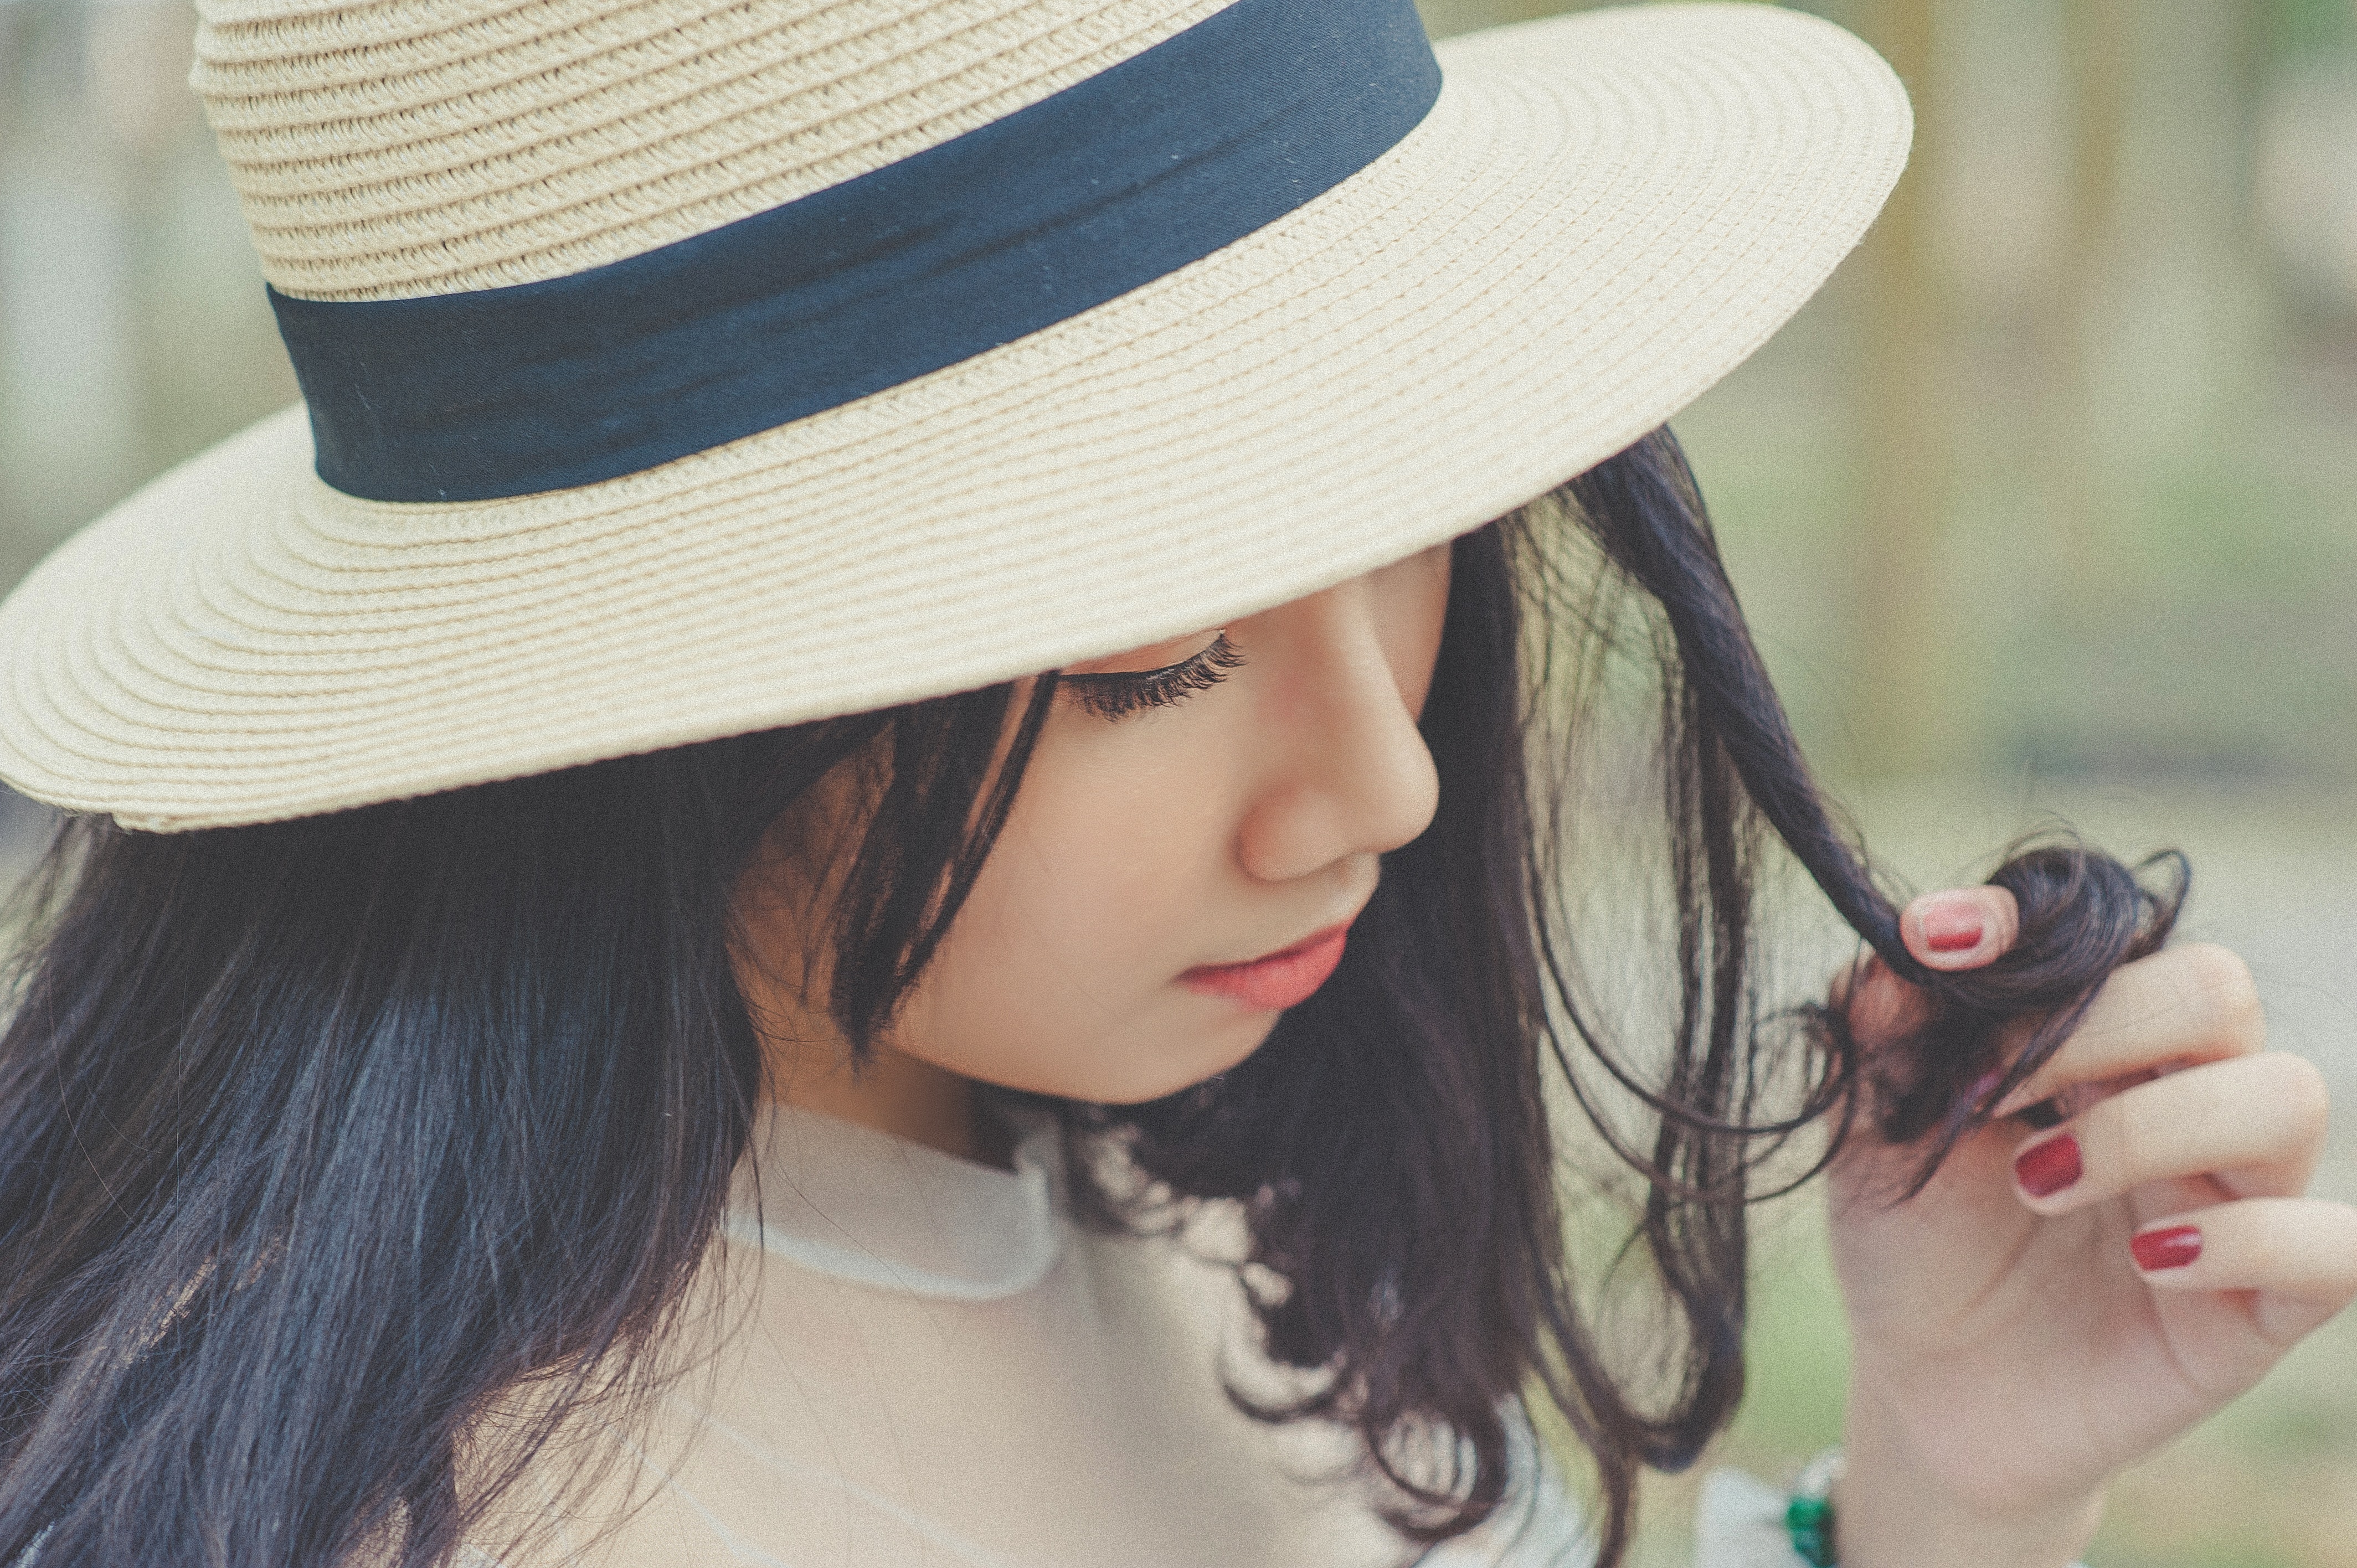
clothing, hat, sun hat, fashion accessory, beauty, fedora, lip, headgear, cool, cap, long hair, brown hair, smile, black hair